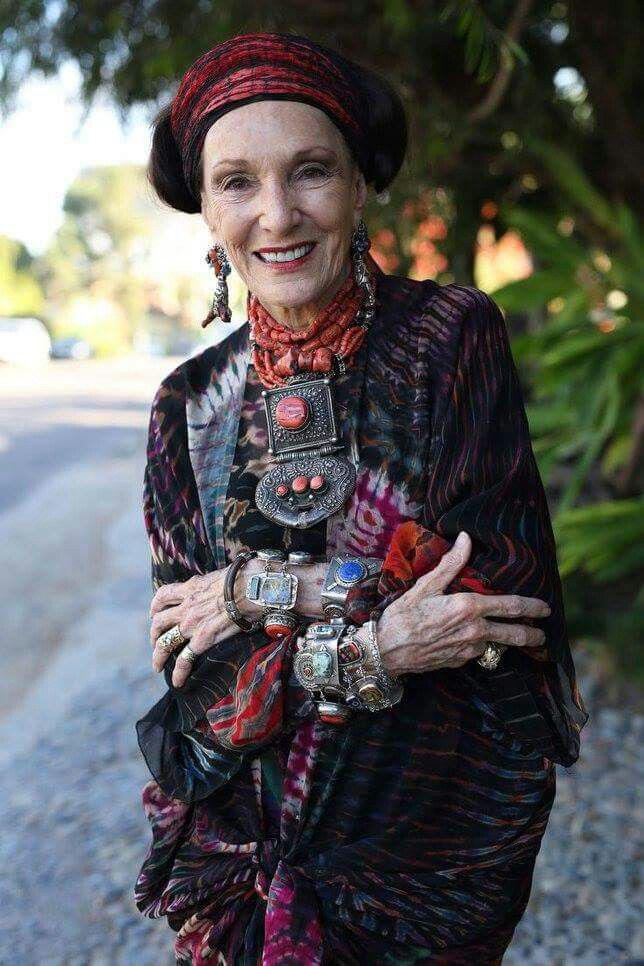
what i aspire to be - an older woman with her own style
Relation: Subjective